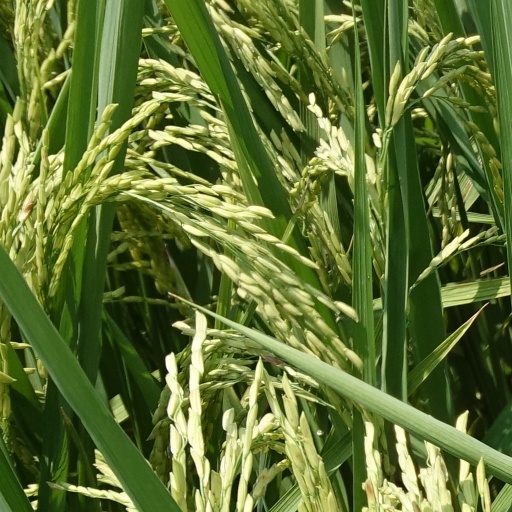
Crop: rice